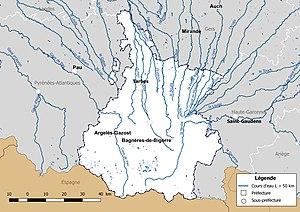
Carte des cours d'eau de longueur supérieure à 50 km drainant le département des Hautes-Pyrénées (France).
La liste des cours d'eau des Hautes-Pyrénées présente les principaux cours d'eau traversant pour tout ou partie le territoire du département français des Hautes-Pyrénées dans la région Occitanie. Plus de 2 500 cours d'eau sont recensés en 2014 dans le référentiel national BD Carthage sur le territoire départemental, dont 82 cours d'eau naturels et quatre canaux de longueur supérieure à 10 km.